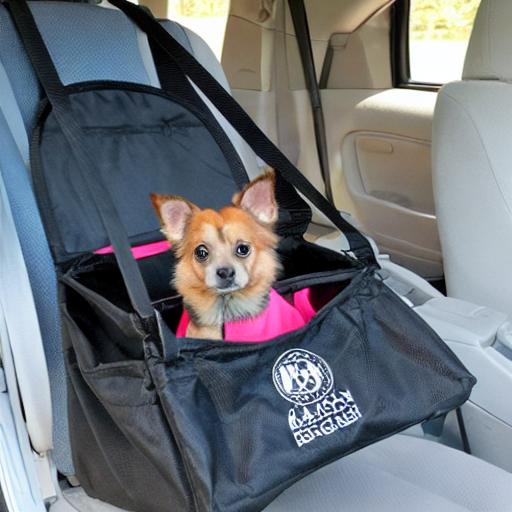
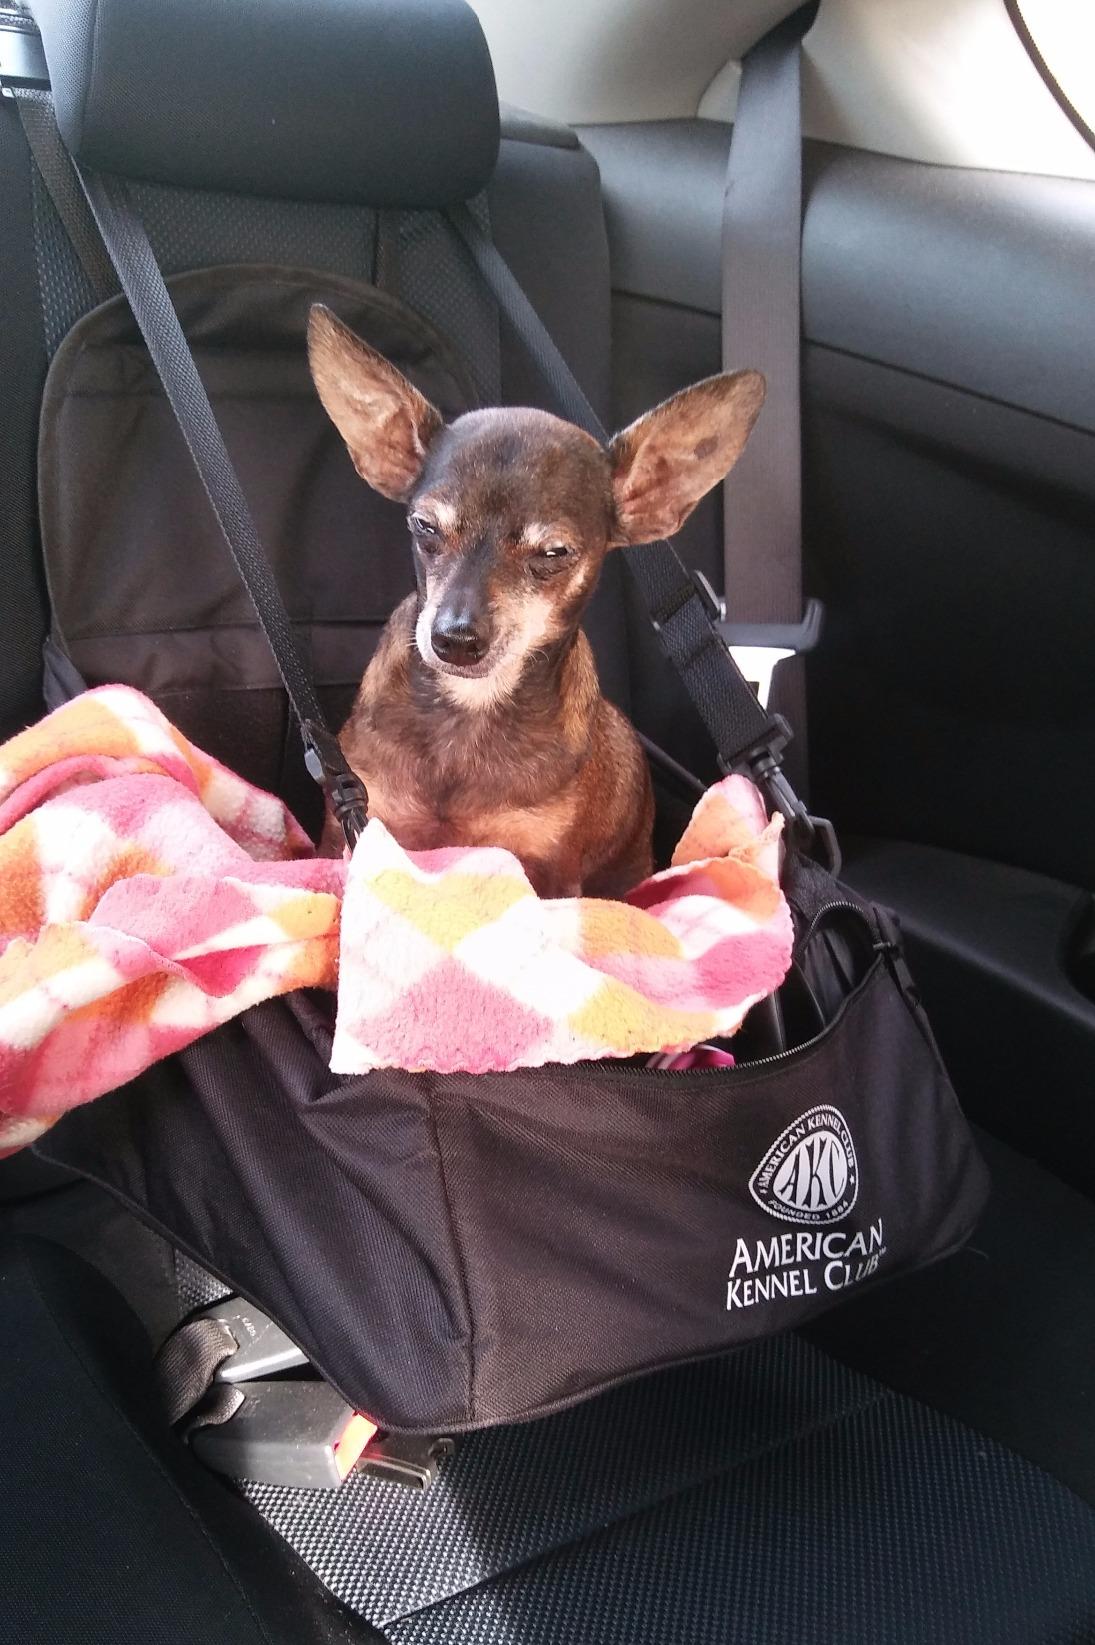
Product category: items_kennel
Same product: no